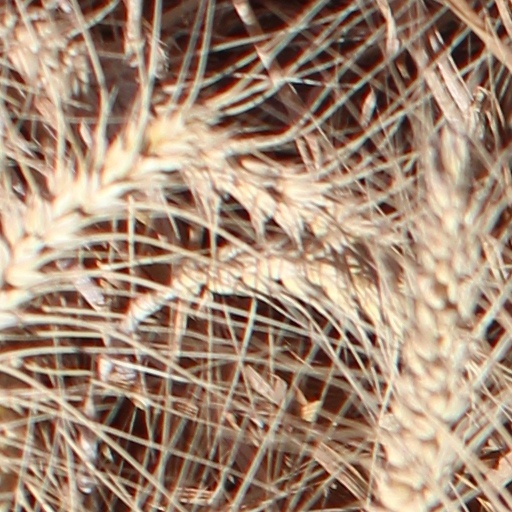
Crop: wheat